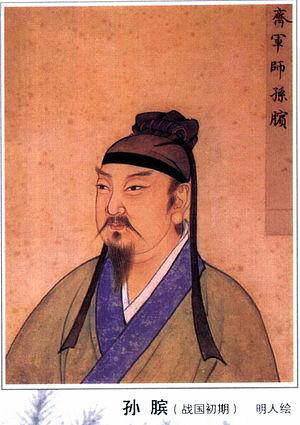
Sun Bin, également orthographié Souen Pin en système EFEO, était un stratège chinois de l'époque des Royaumes combattants. Tout comme son ancêtre Sun Zi, il est l'auteur d'un traité de stratégie militaire, l'Art de la guerre, longtemps considéré comme perdu.